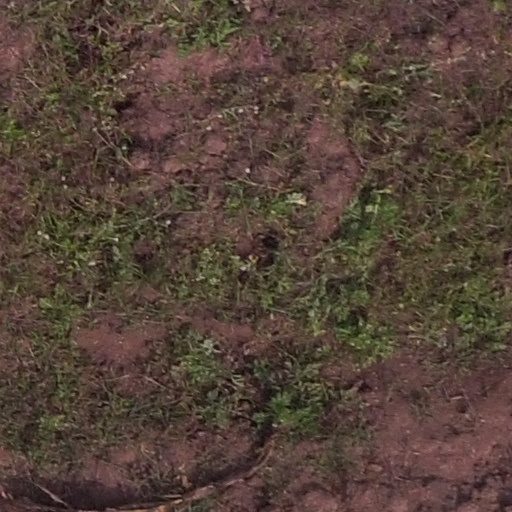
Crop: maize; corn